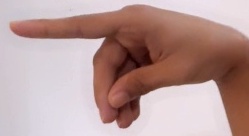
ASL sign: P